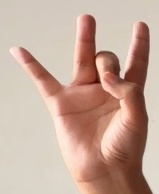
ASL sign: 8